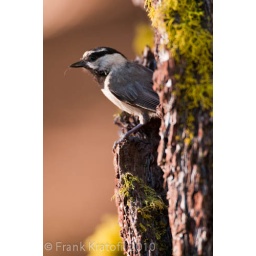
Mountain Chicadee on a nest. The nest was in between the bark of this pine tree